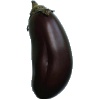
Label: eggplant